Johan Hampus Furuhjelm

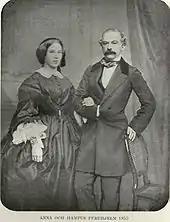
Johan Hampus and Anna Furuhjelm. 1859.

One of the most important successes which Furuhjelm noted during his period as governor was that he was successful in abolishing the ice treaty with San Francisco. According to a contract which had been signed, Russian America had to deliver a certain amount of ice to San Francisco at a fixed price. The problem was that the product melted down on the way to the warmer climates. The ice contract became very awkward for the Russian colony. Furuhjelm arranged for a new contract to sell ice to San Francisco: 3,000 tons at $25.00 a ton.